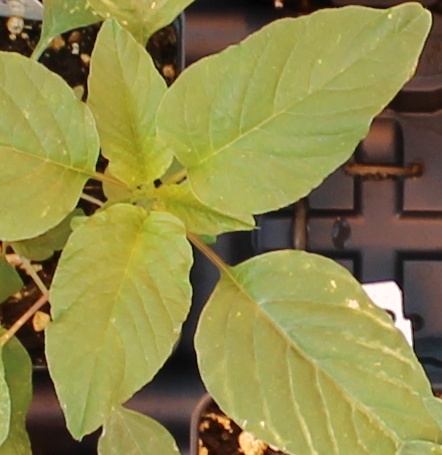
Label: Palmer Amaranth